List of birds of Gibraltar

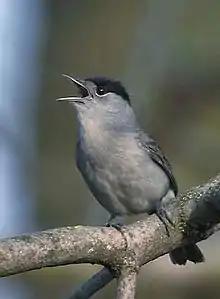
Eurasian blackcap, a resident and also a common winter visitor.

The family Sylviidae is a group of small insectivorous passerine birds. They mainly occur as breeding species, as the common name implies, in Europe, Asia and, to a lesser extent, Africa. Most have generally undistinguished appearance, but many have distinctive songs.